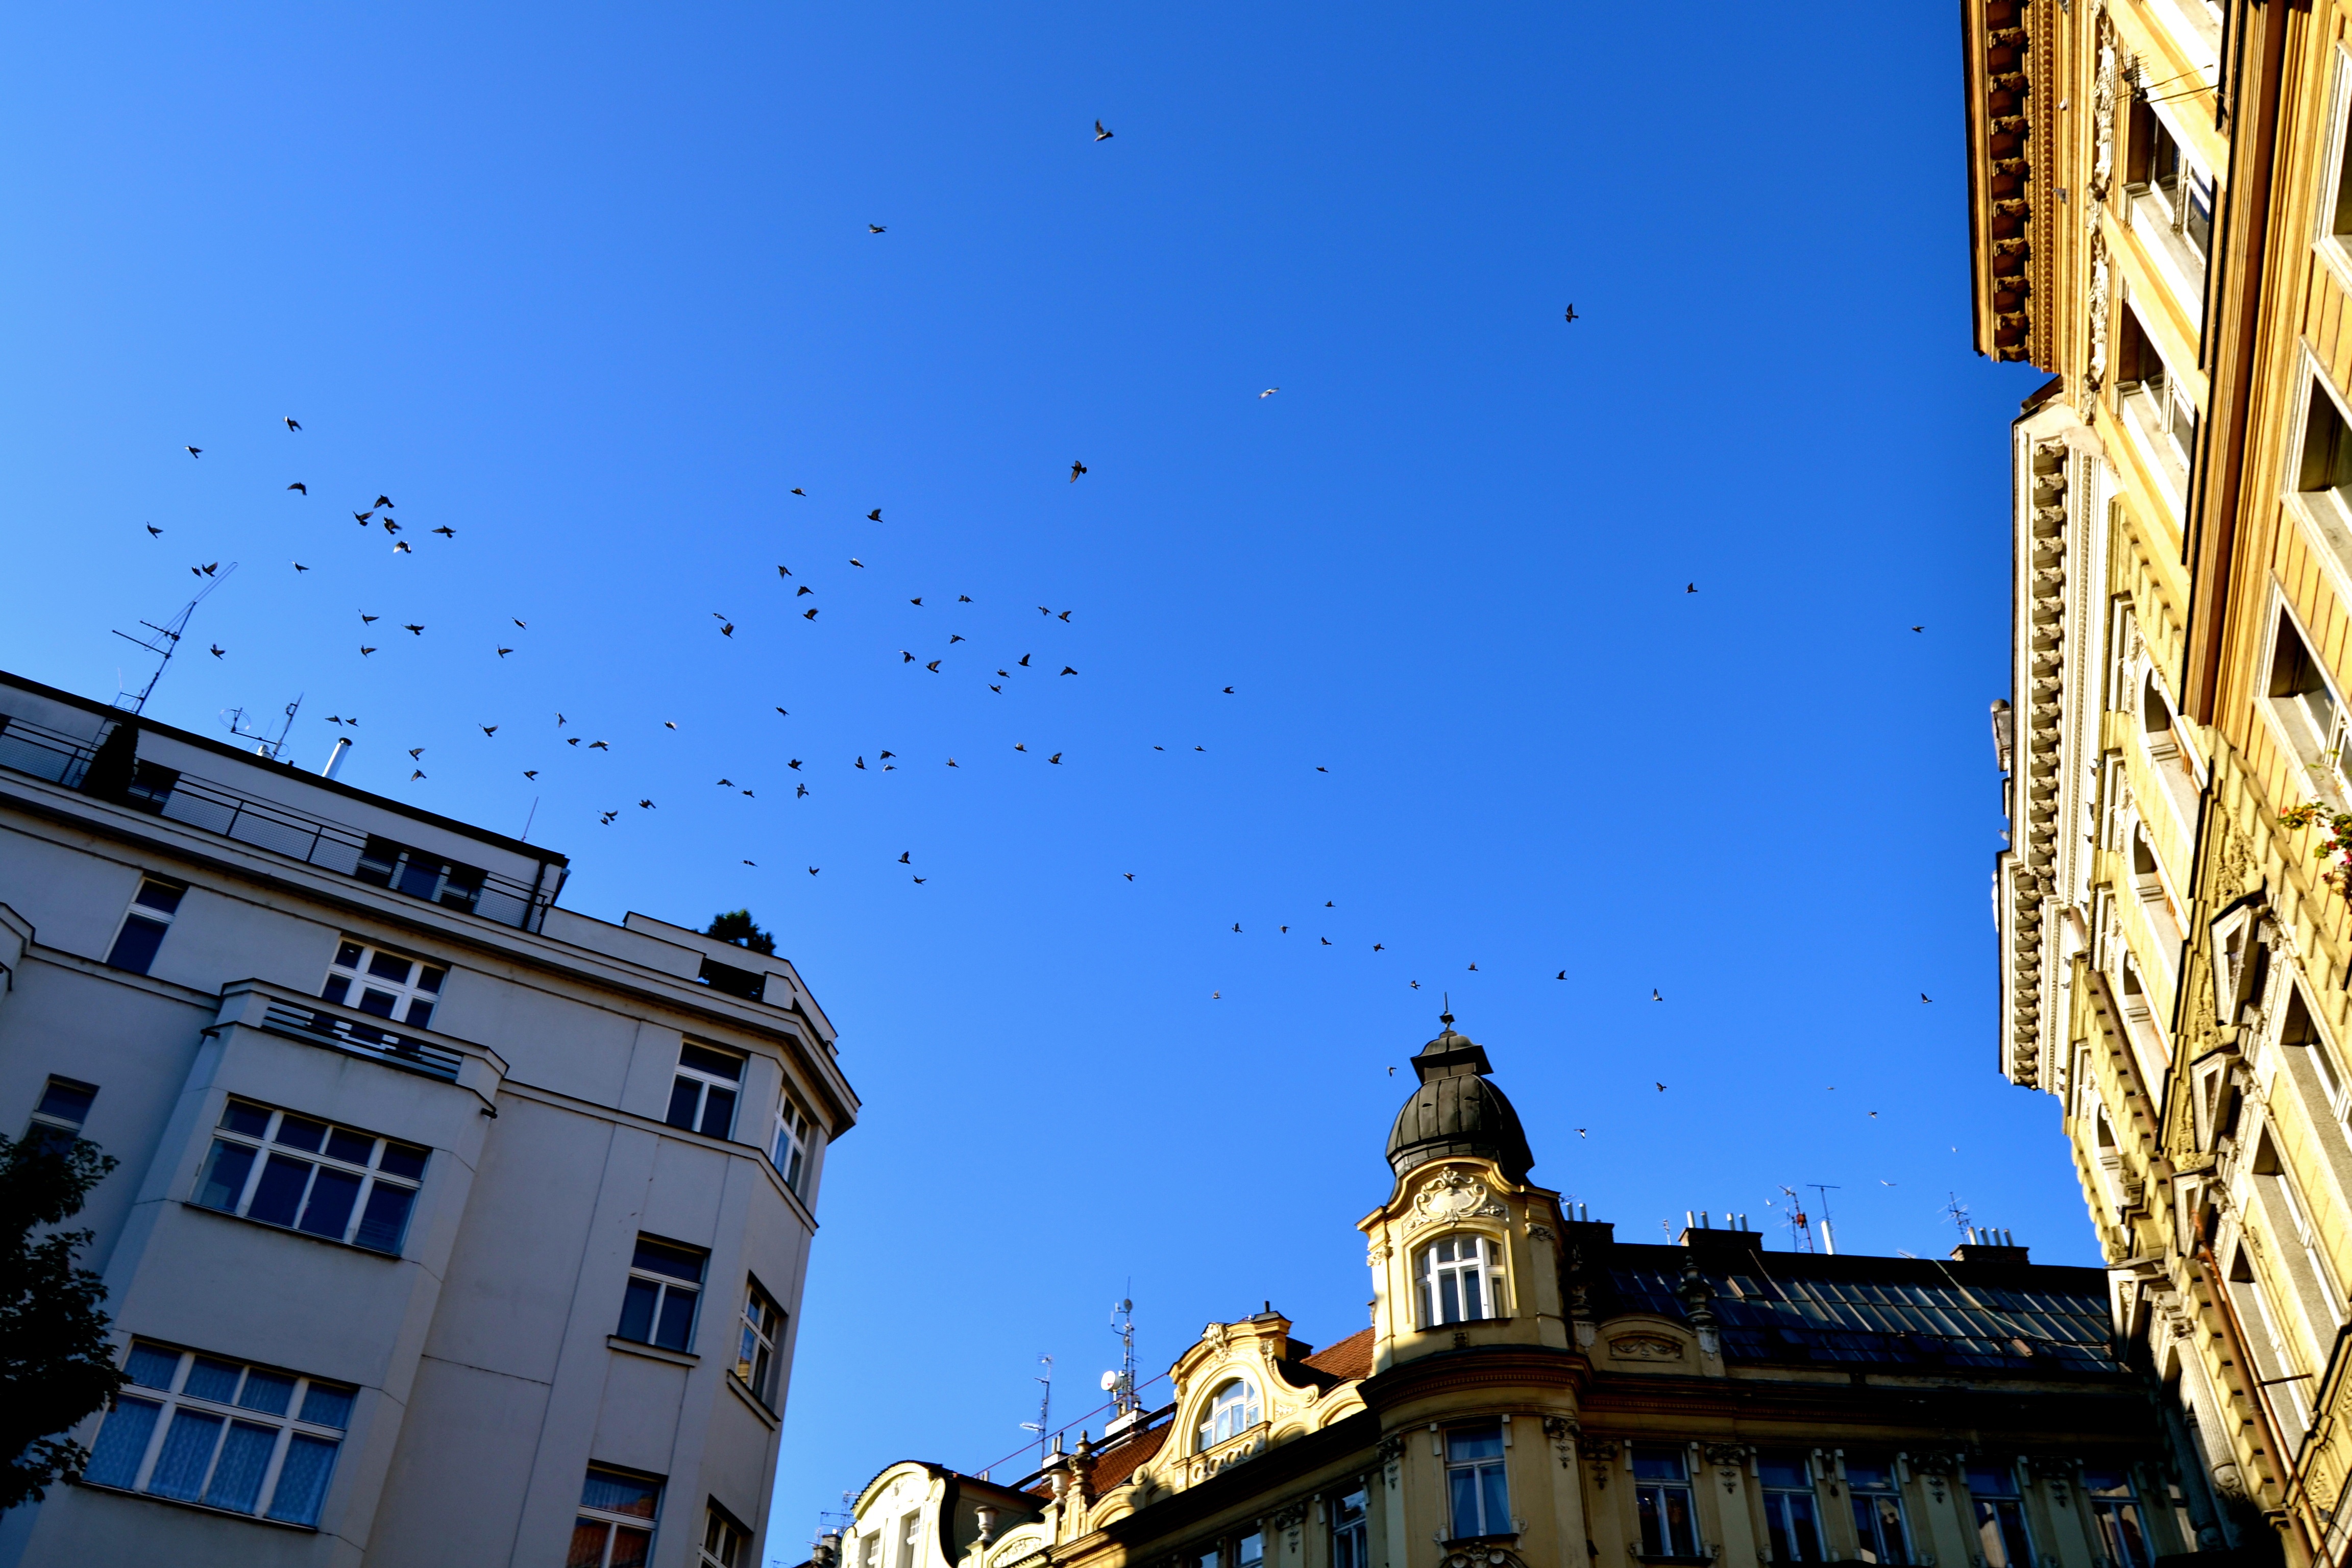
sky, road, street, town, city, skyscraper, cityscape, downtown, evening, landmark, facade, blue, metropolis, urban area, human settlement